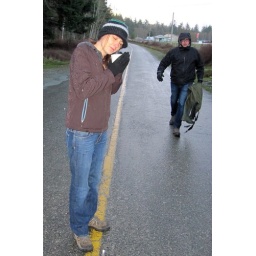
in bed at 5, up at 7 for field work. guh.